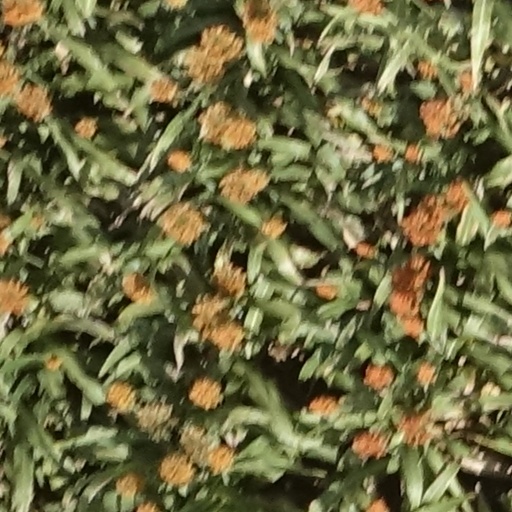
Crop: sorghum